Riding Mountain National Park

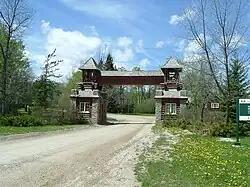
Riding Mountain East Gate registration complex

In 1965 the "Winnipeg Tribune" reported half a million visitors were entering the park annually. In 1970 Queen Elizabeth II, Prince Philip, Prince Charles and Princess Anne visited the park during their tour of Manitoba. In 1983 on the fiftieth anniversary of the park's opening a monument was erected south of the interpretive centre. In the 1990s land removed from the Keeseekoowenin Objiway First Nation in 1930 by the Department of the Interior was returned to them after a land claim. In 2013, Riding Mountain National Park celebrated the 80th anniversary of the creation and opening of the park. It was the first National Park in Manitoba, and one of the first in western Canada. Anniversary celebrations included a re-enactment of the official park opening ceremony, along with year-long arts, culture and wildlife programs.